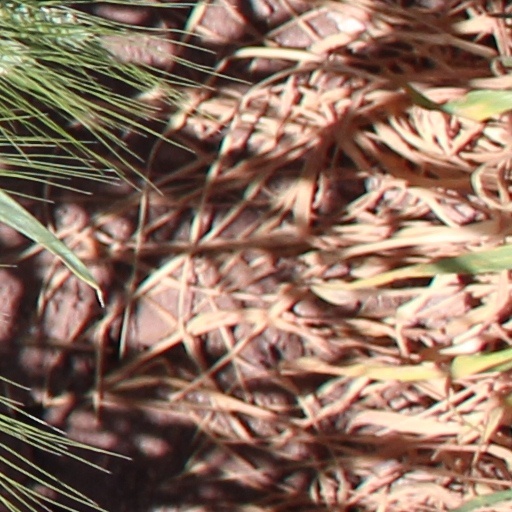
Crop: wheat